Markus Herz

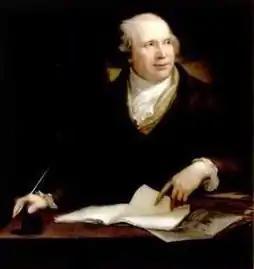
Portrait by Friedrich Georg Weitsch

Markus Herz (Berlin, 17 January 1747 – Berlin, 19 January 1803) was a German Jewish physician and lecturer on philosophy.